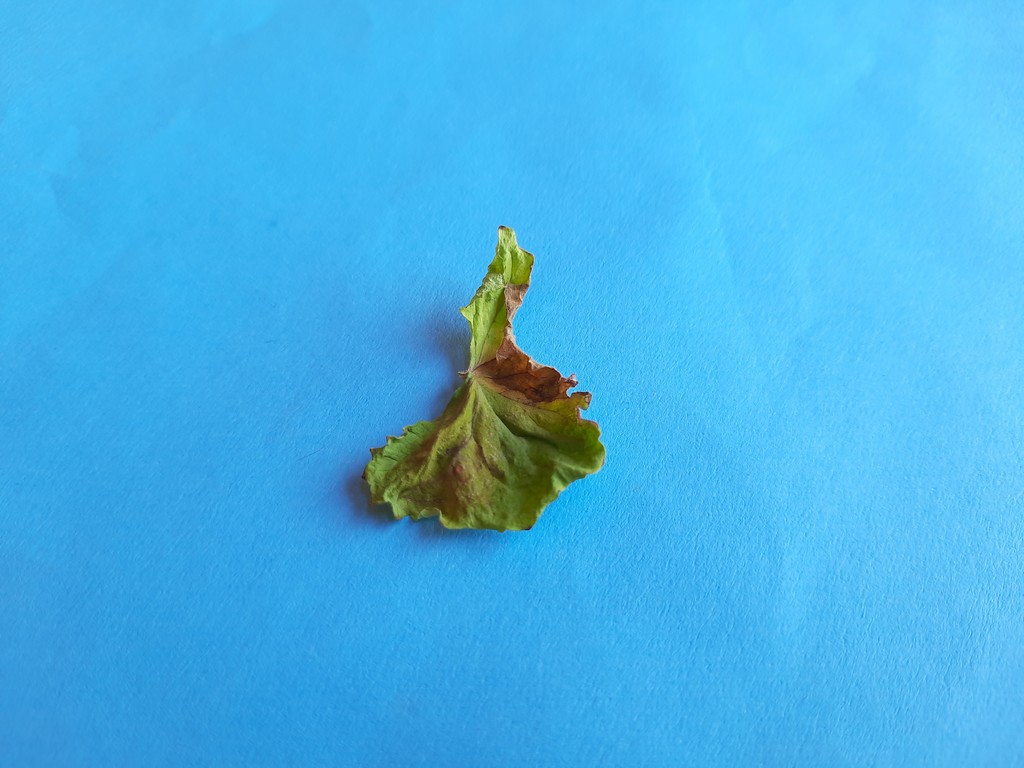
Label: Dried